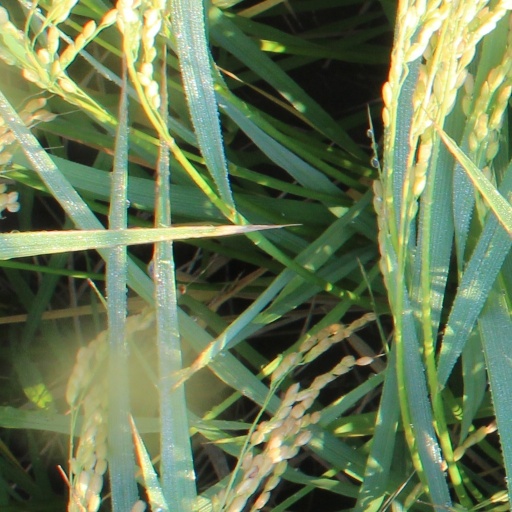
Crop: rice